Saffron

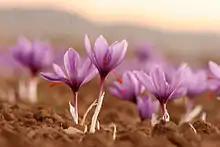
Crocus flowers which yield red saffron stigmas

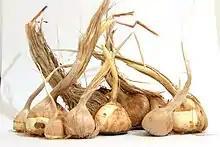
Corms

The domesticated saffron crocus, "Crocus sativus", is an autumn-flowering perennial plant unknown in the wild. It possibly descends from the eastern Mediterranean autumn-flowering "Crocus cartwrightianus" which is also known as "wild saffron" and is native to mainland Greece, Euboea, Crete, Skyros and some islands of the Cyclades. The similar species "C. thomasii" and "C. pallasii" were considered as other possible ancestors. As a genetically monomorphic clone incapable of seed production, it was slowly propagated by humans throughout much of Eurasia. Various origins have been suggested for saffron, including Iran, Greece, Mesopotamia. and Kashmir.